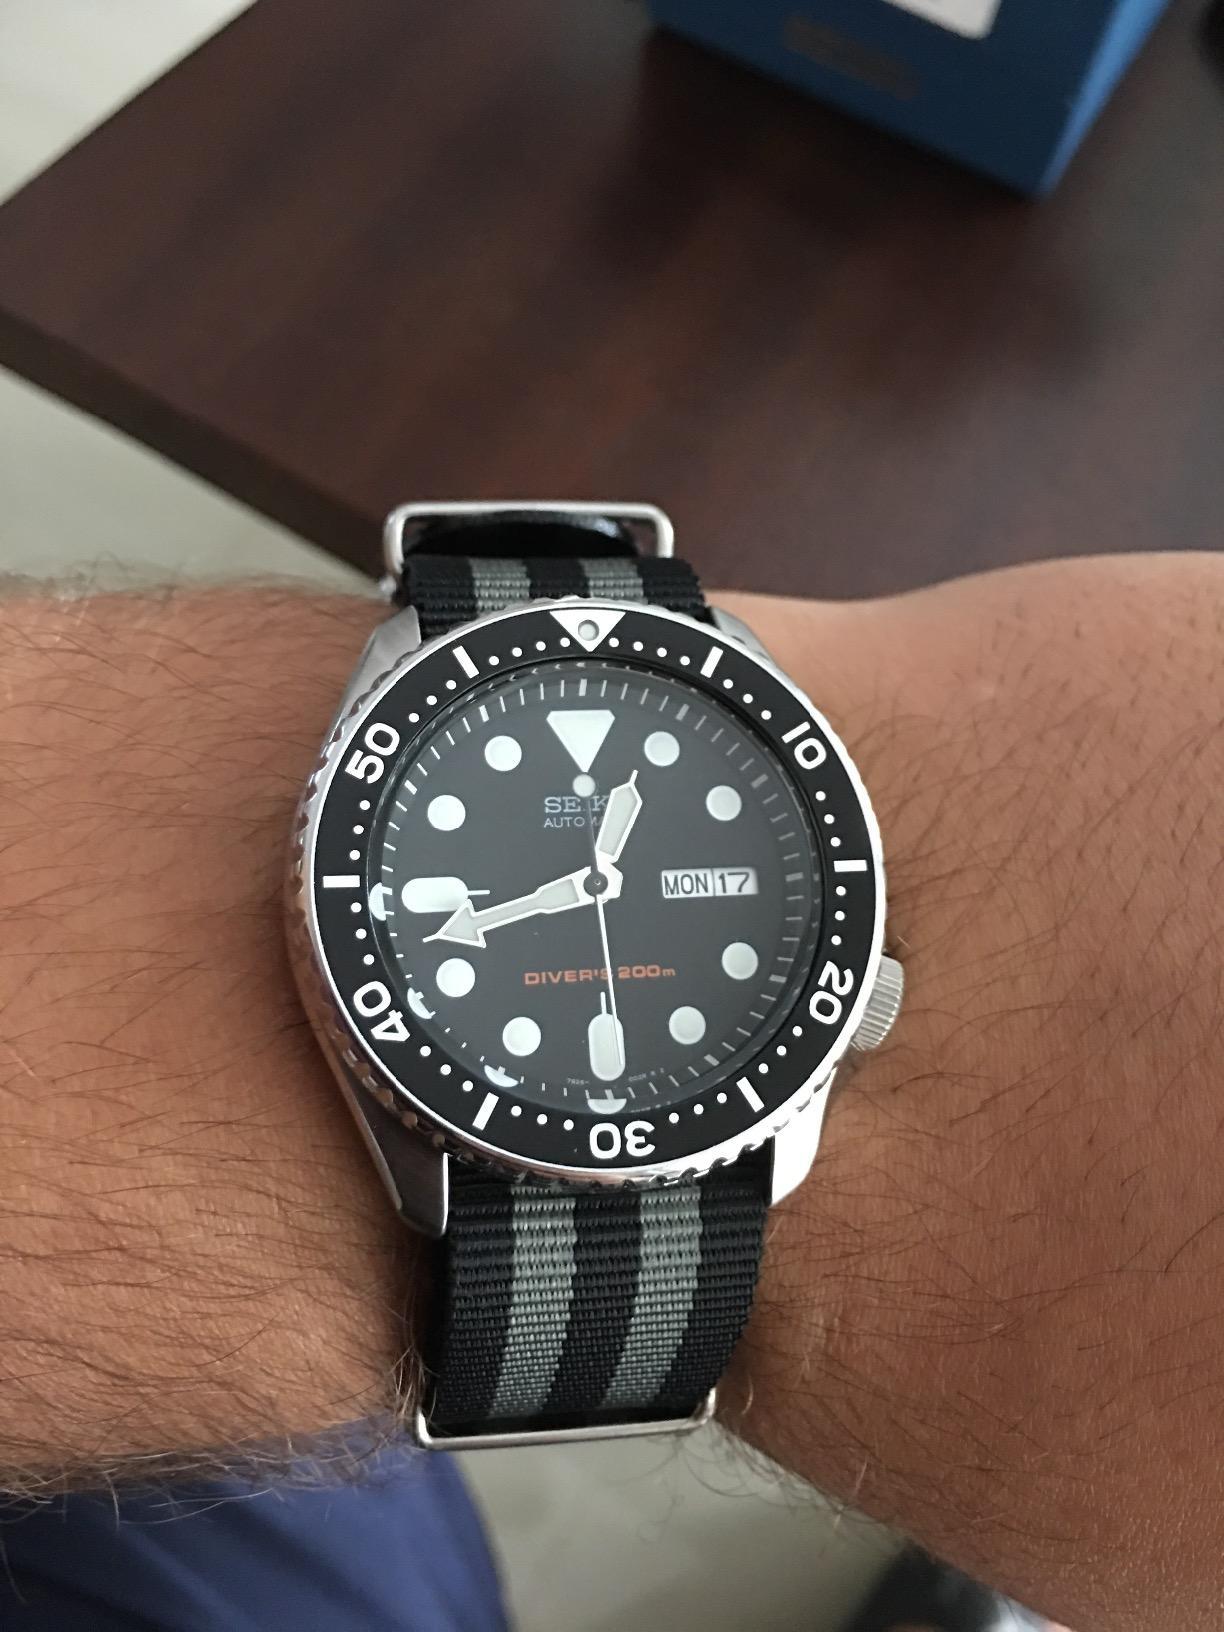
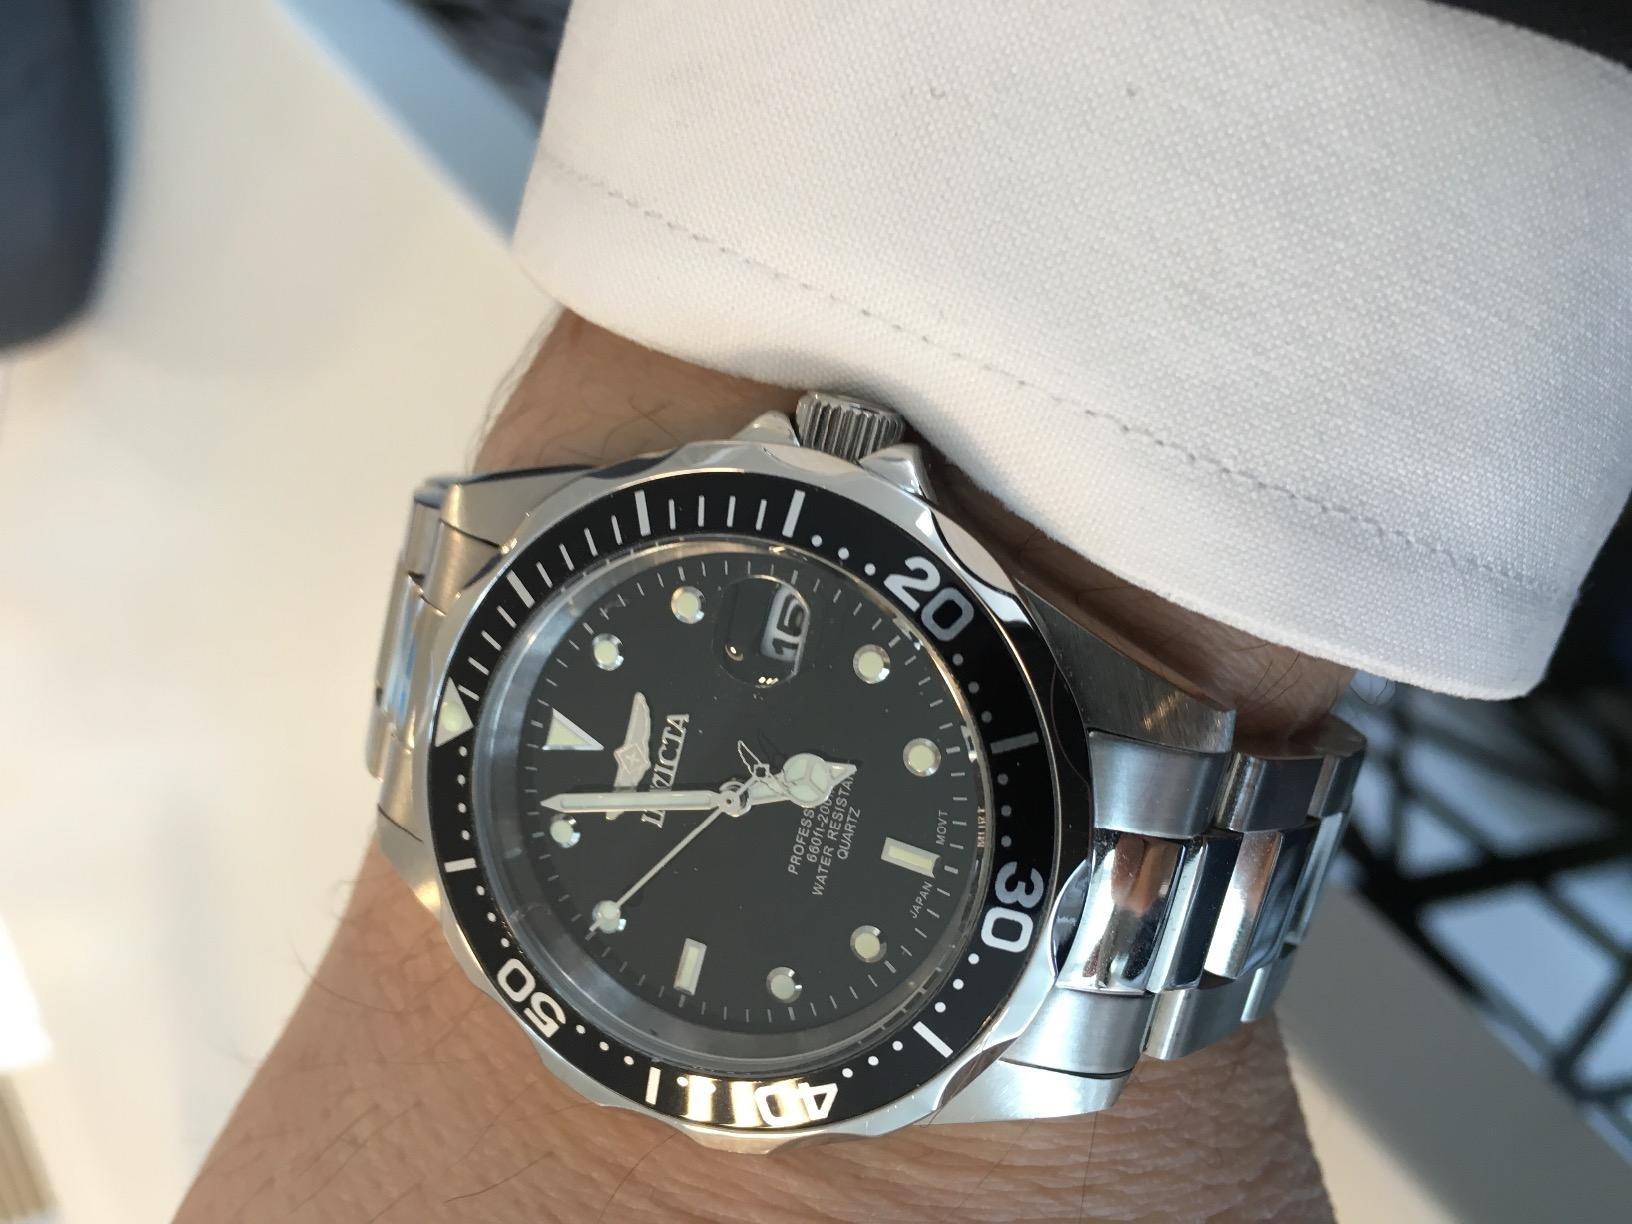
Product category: accessories_watch
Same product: no